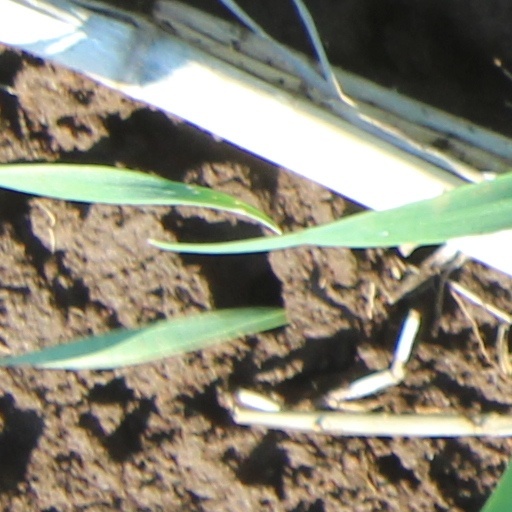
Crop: wheat